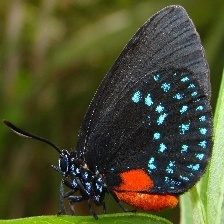
Species: ATALA
Butterfly family (ImageNet category): lycaenid_butterfly